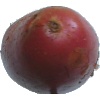
Label: Potato Red Washed 1